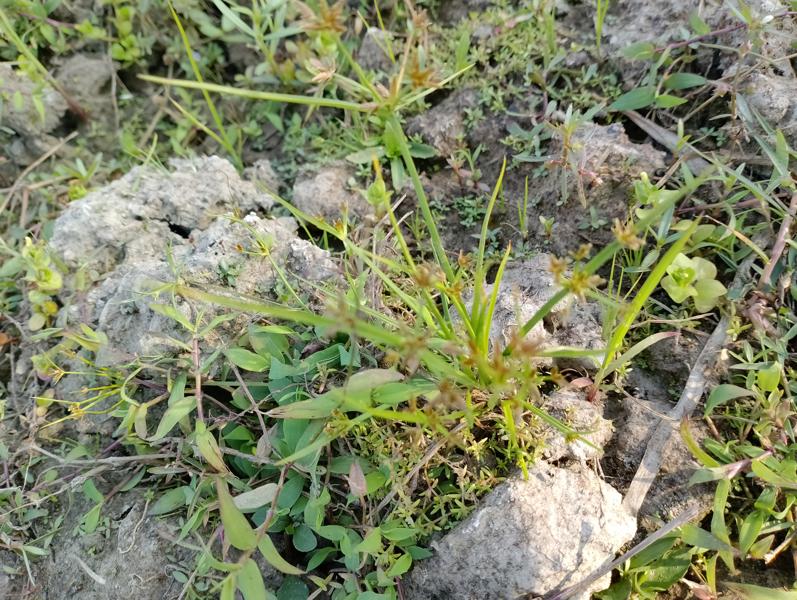
Weed species: Cyperus ochraceus